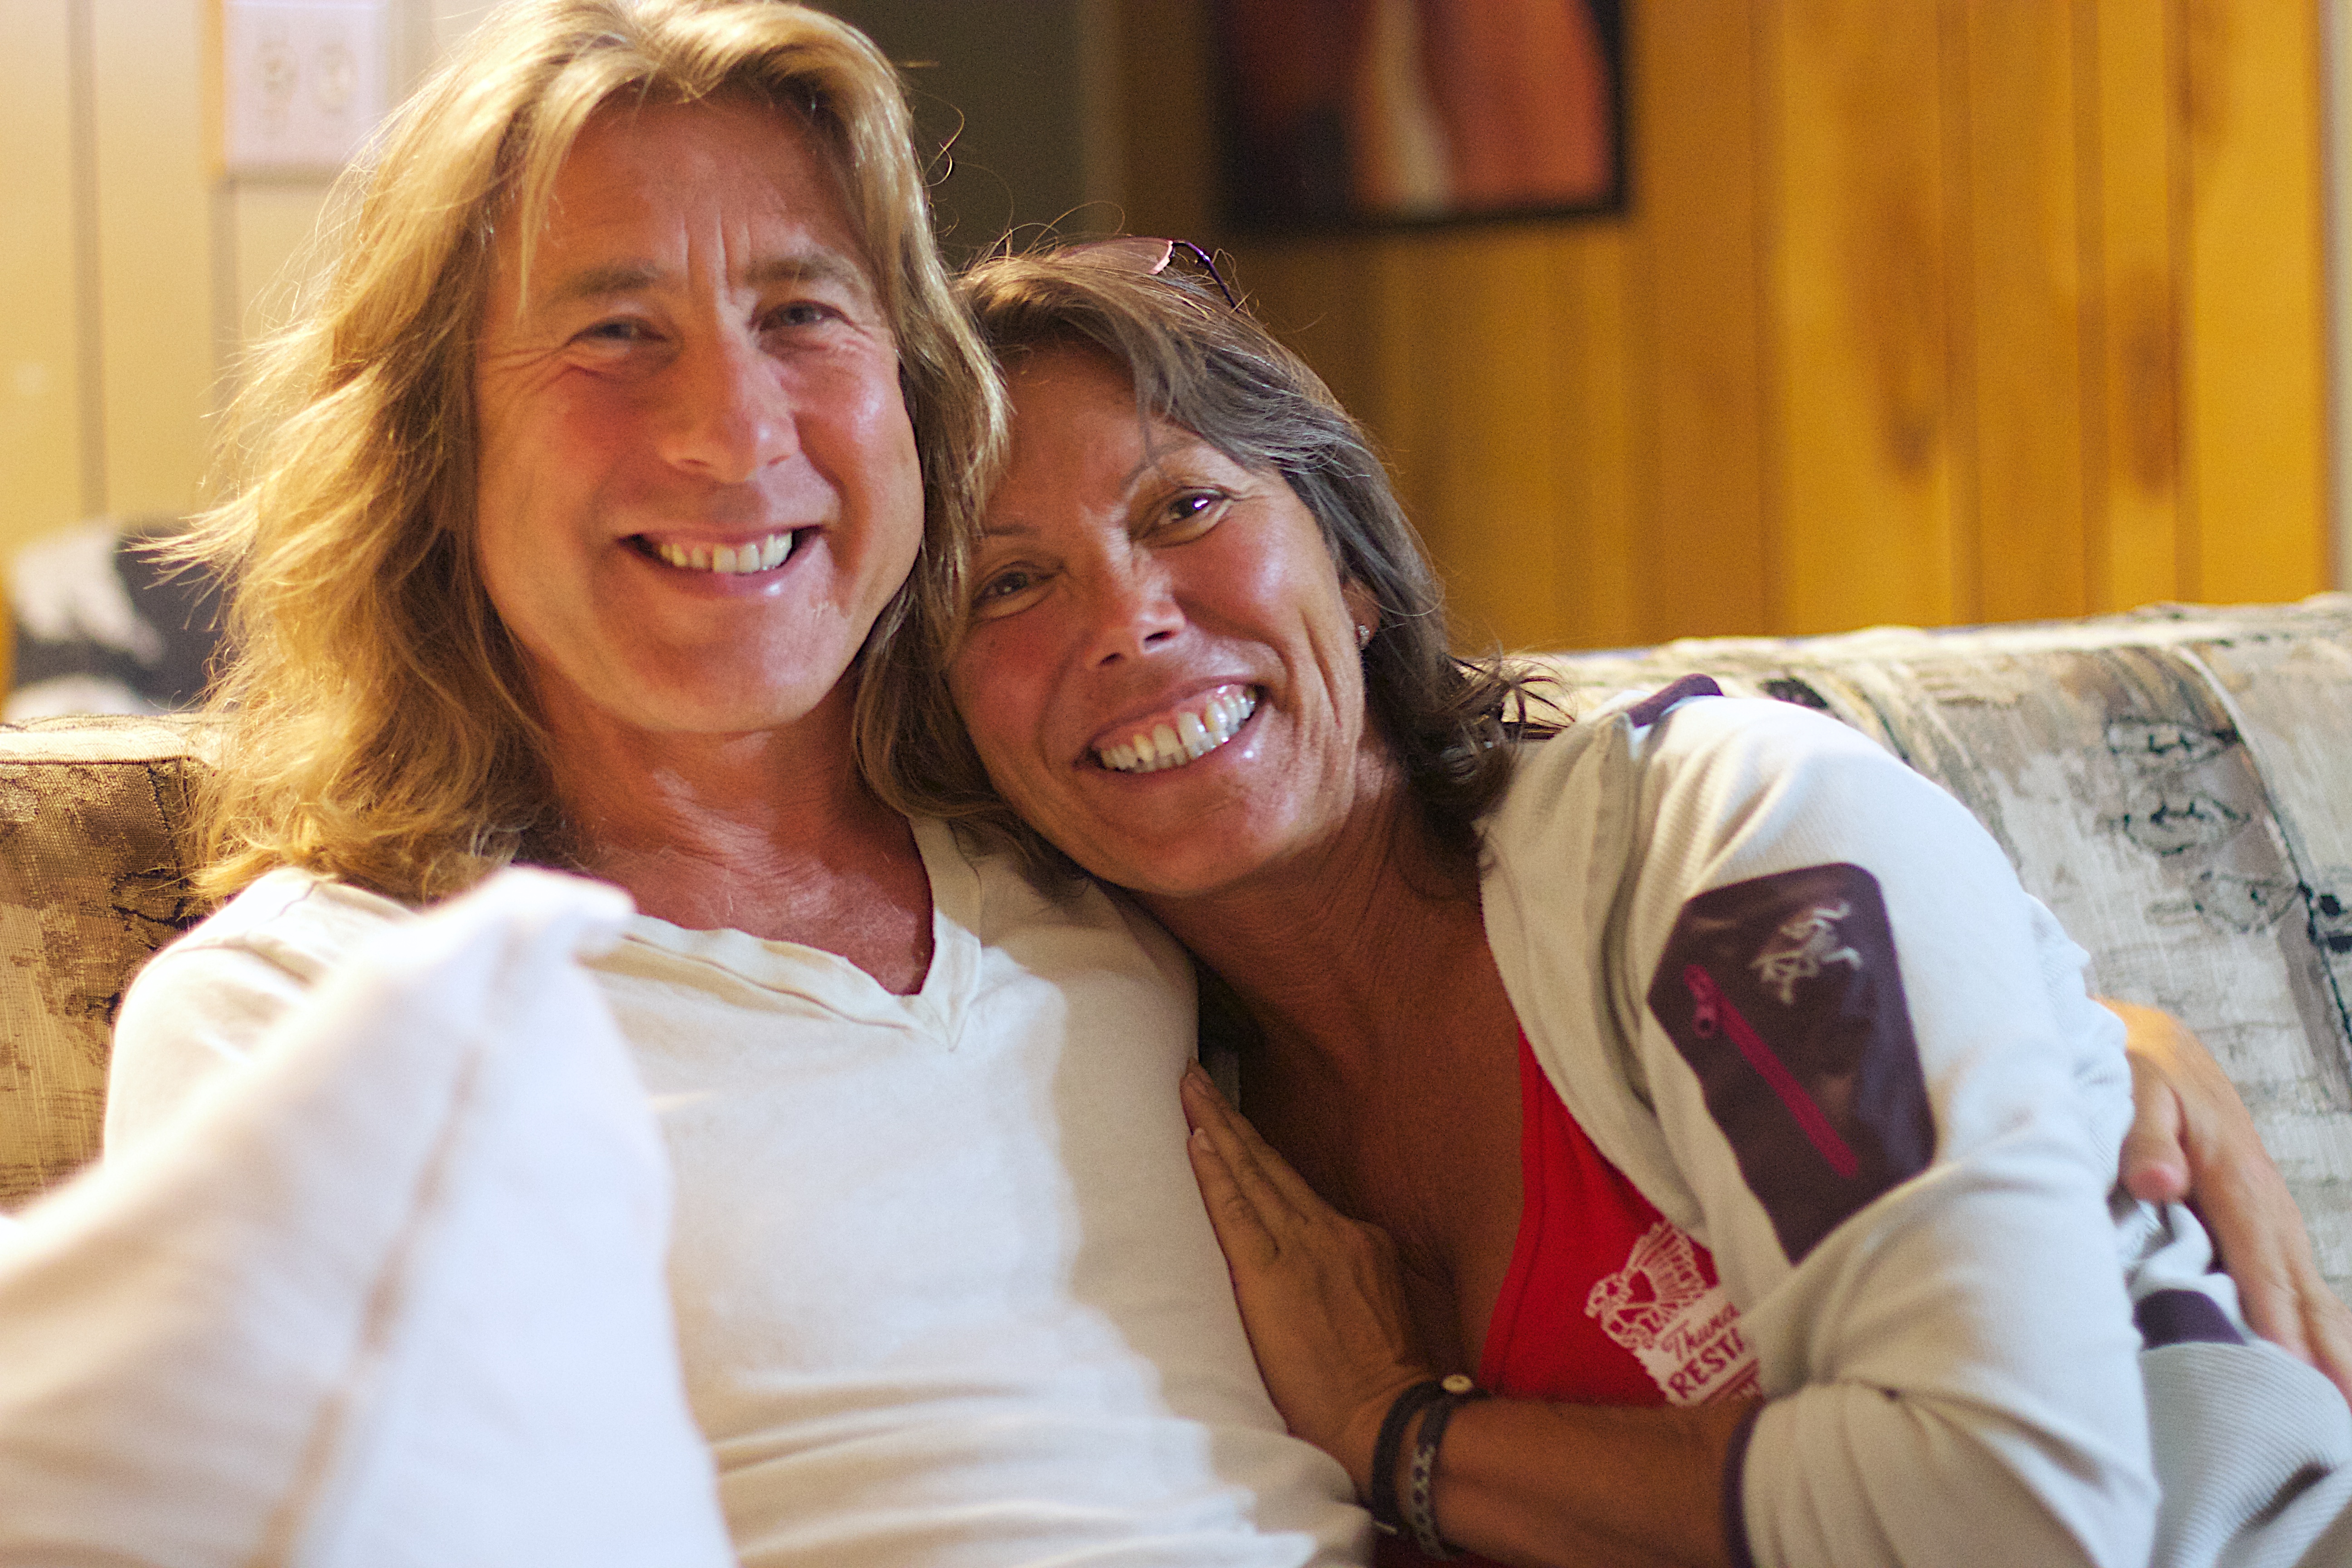
person, people, woman, facial expression, smile, emotion, interaction